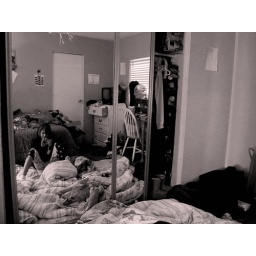
girl in the mirror